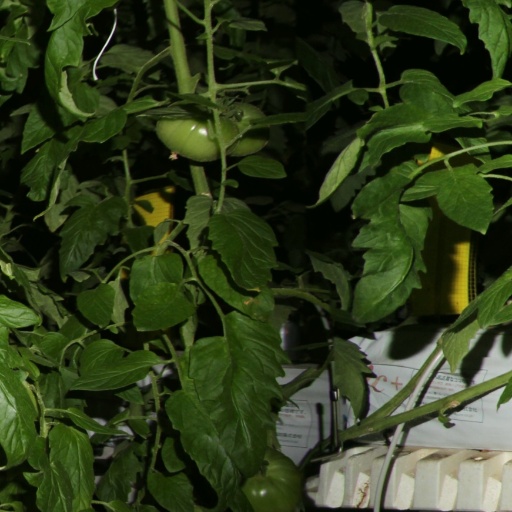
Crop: tomato